Brave Rabbit 2: Crazy Circus

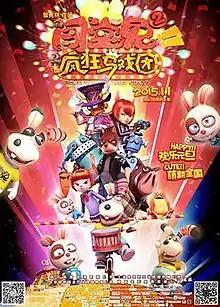

Brave Rabbit 2 Crazy Circus is a 2015 Chinese animated children's adventure comedy film directed by Zeng Xianlin. It was released on January 1.